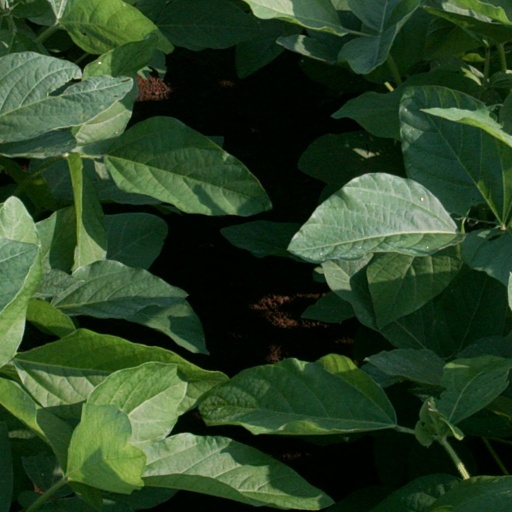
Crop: soybean